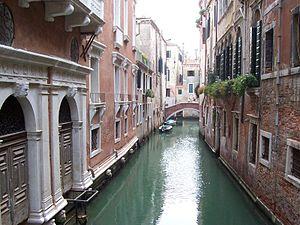
Le rio del Paradiso est un canal de Venise dans le sestiere de Castello.